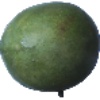
Label: Mango 1